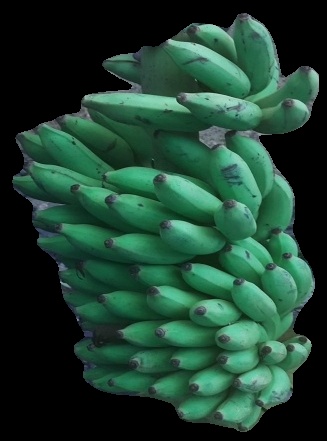
Variety: elakki-bale
Grade: grade2